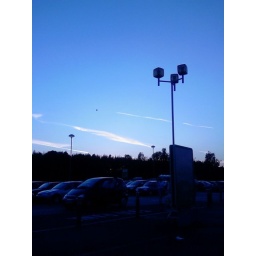
sky over car park2